SHI Stadium

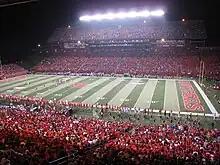
Scarlet Knights vs. Cincinnati Bearcats with 43,768 spectators in 2007

For decades, "Rutgers Stadium" had been the name of the school's football facility. However, in June 2010, Rutgers University put up for sale the naming rights to the stadium in order to bring in much needed revenue. Rutgers hired Brooklyn Sports & Entertainment and IMG College to act as agents in making a deal, who had previously negotiated deals on the now-Brooklyn Nets' home arenas in New Jersey and New York. On June 22, 2011, it was announced that High Point Solutions, based in Sparta, had purchased the rights, and that the stadium would be known as High Point Solutions Stadium. In May 2018, High Point Solutions announced they were rebranding the company to just be HighPoint.com. As a result, the name of the stadium was changed to HighPoint.com Stadium. On July 19, 2019, Rutgers signed a new naming rights agreement with Somerset-based IT firm SHI International Corp. The stadium was then renamed SHI Stadium.